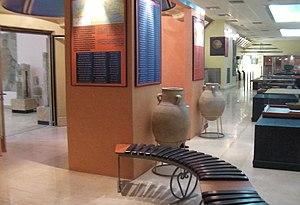
Le Musée national d'Alep est le musée le plus grand de la ville d'Alep. Fondé en 1931, il se trouve rue Baron, au cœur du nord de la ville, à côté du célèbre hôtel Baron et près de la tour horloge de Bab al-Faradj. La plupart des expositions du musée sont consacrées aux fruits de l'archéologie en Syrie, et la majorité des découvertes provient des sites archéologiques du nord du pays.